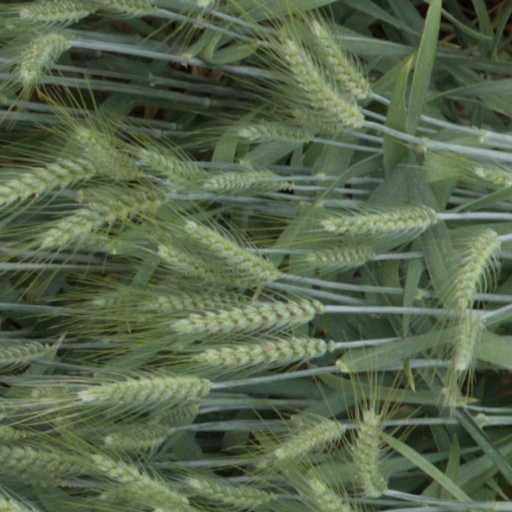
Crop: wheat